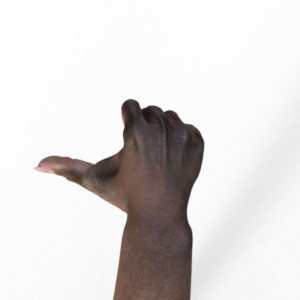
Label: rock